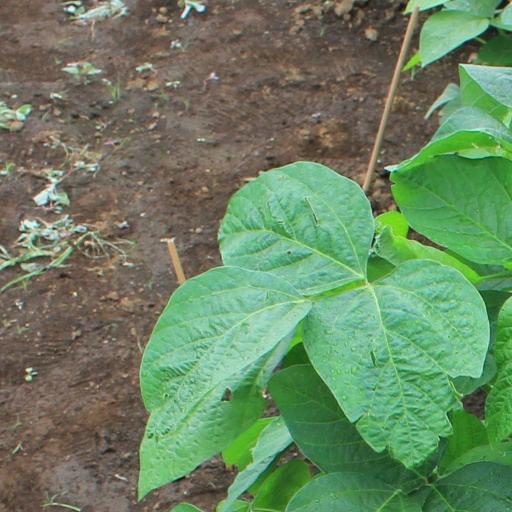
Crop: soybean